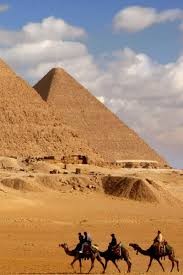
Landmark: Pyramids of Giza